Belle (2013 film)

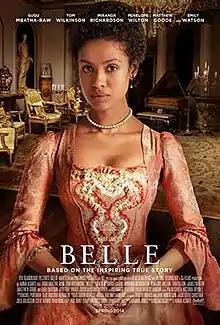
Theatrical release poster

Belle is a 2013 British period drama film directed by Amma Asante, written by Misan Sagay and produced by Damian Jones. It stars Gugu Mbatha-Raw, Tom Wilkinson, Miranda Richardson, Penelope Wilton, Sam Reid, Matthew Goode, Emily Watson, Sarah Gadon, Tom Felton, and James Norton.